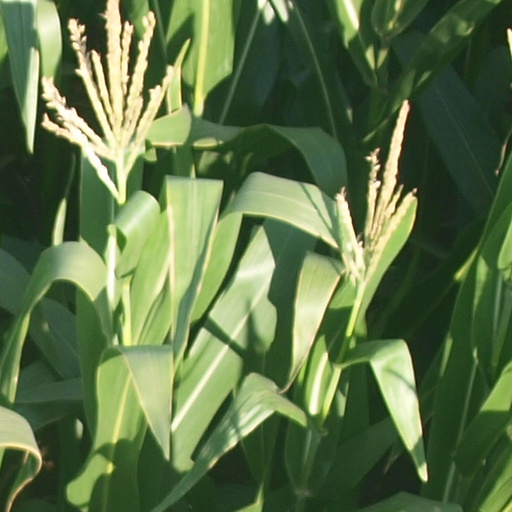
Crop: maize; corn